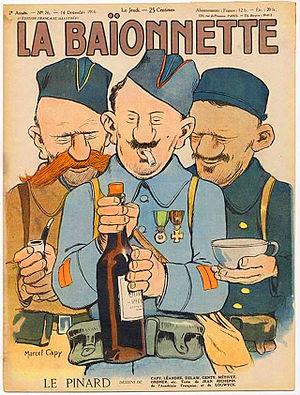
Le pinard des frères d'armes
Le pinard est un qualificatif argotique désignant un vin rouge. Il a comme synonyme « bleu », « bluchet », « brutal », « gingin », « ginglard », « ginglet », « gros qui tache », « jaja », « pichtegorne », « picrate », « picton », « pive », « pivois » ou « rouquin ». Mais contrairement à ces autres mots d'argot, il a une histoire liée à la Première Guerre mondiale où il fut le vin des poilus qui lui donnèrent son heure de gloire en le désignant comme « saint Pinard » ou « père Pinard ».
Marcel Amable Louis Oscar Capy, né le 29 mars 1865 à Villejuif et mort le 30 décembre 1941 à Paris, est un dessinateur humoriste et caricaturiste français.